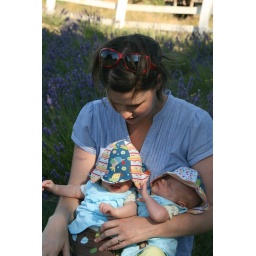
As you can see, it was challenging getting the girls to hold still and their hats to stay in place!